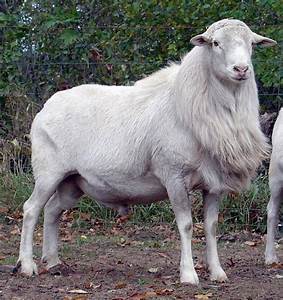
Label: sheep